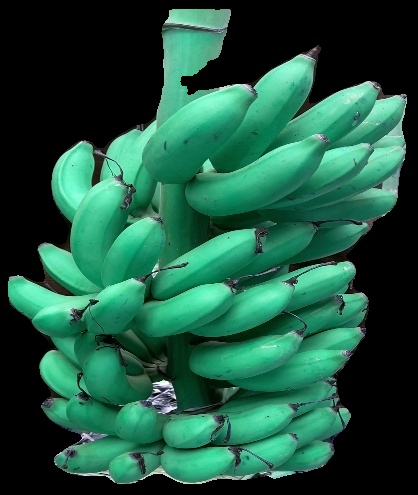
Variety: rasbale
Grade: grade1